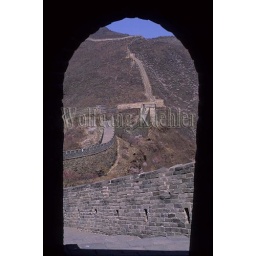
China, near beijing, great wall, view through door of signal tower